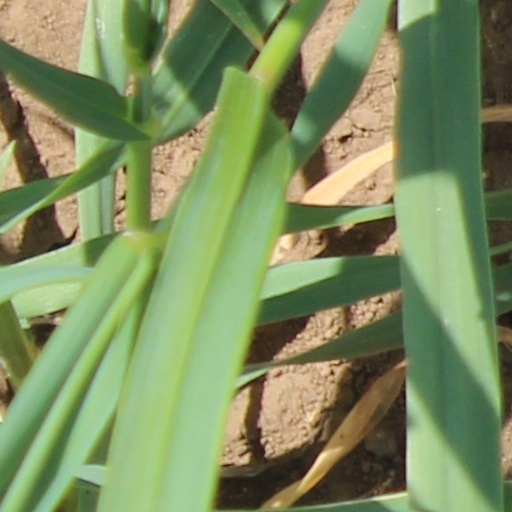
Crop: wheat